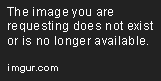
exposure of a night sky